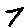
Label: 7